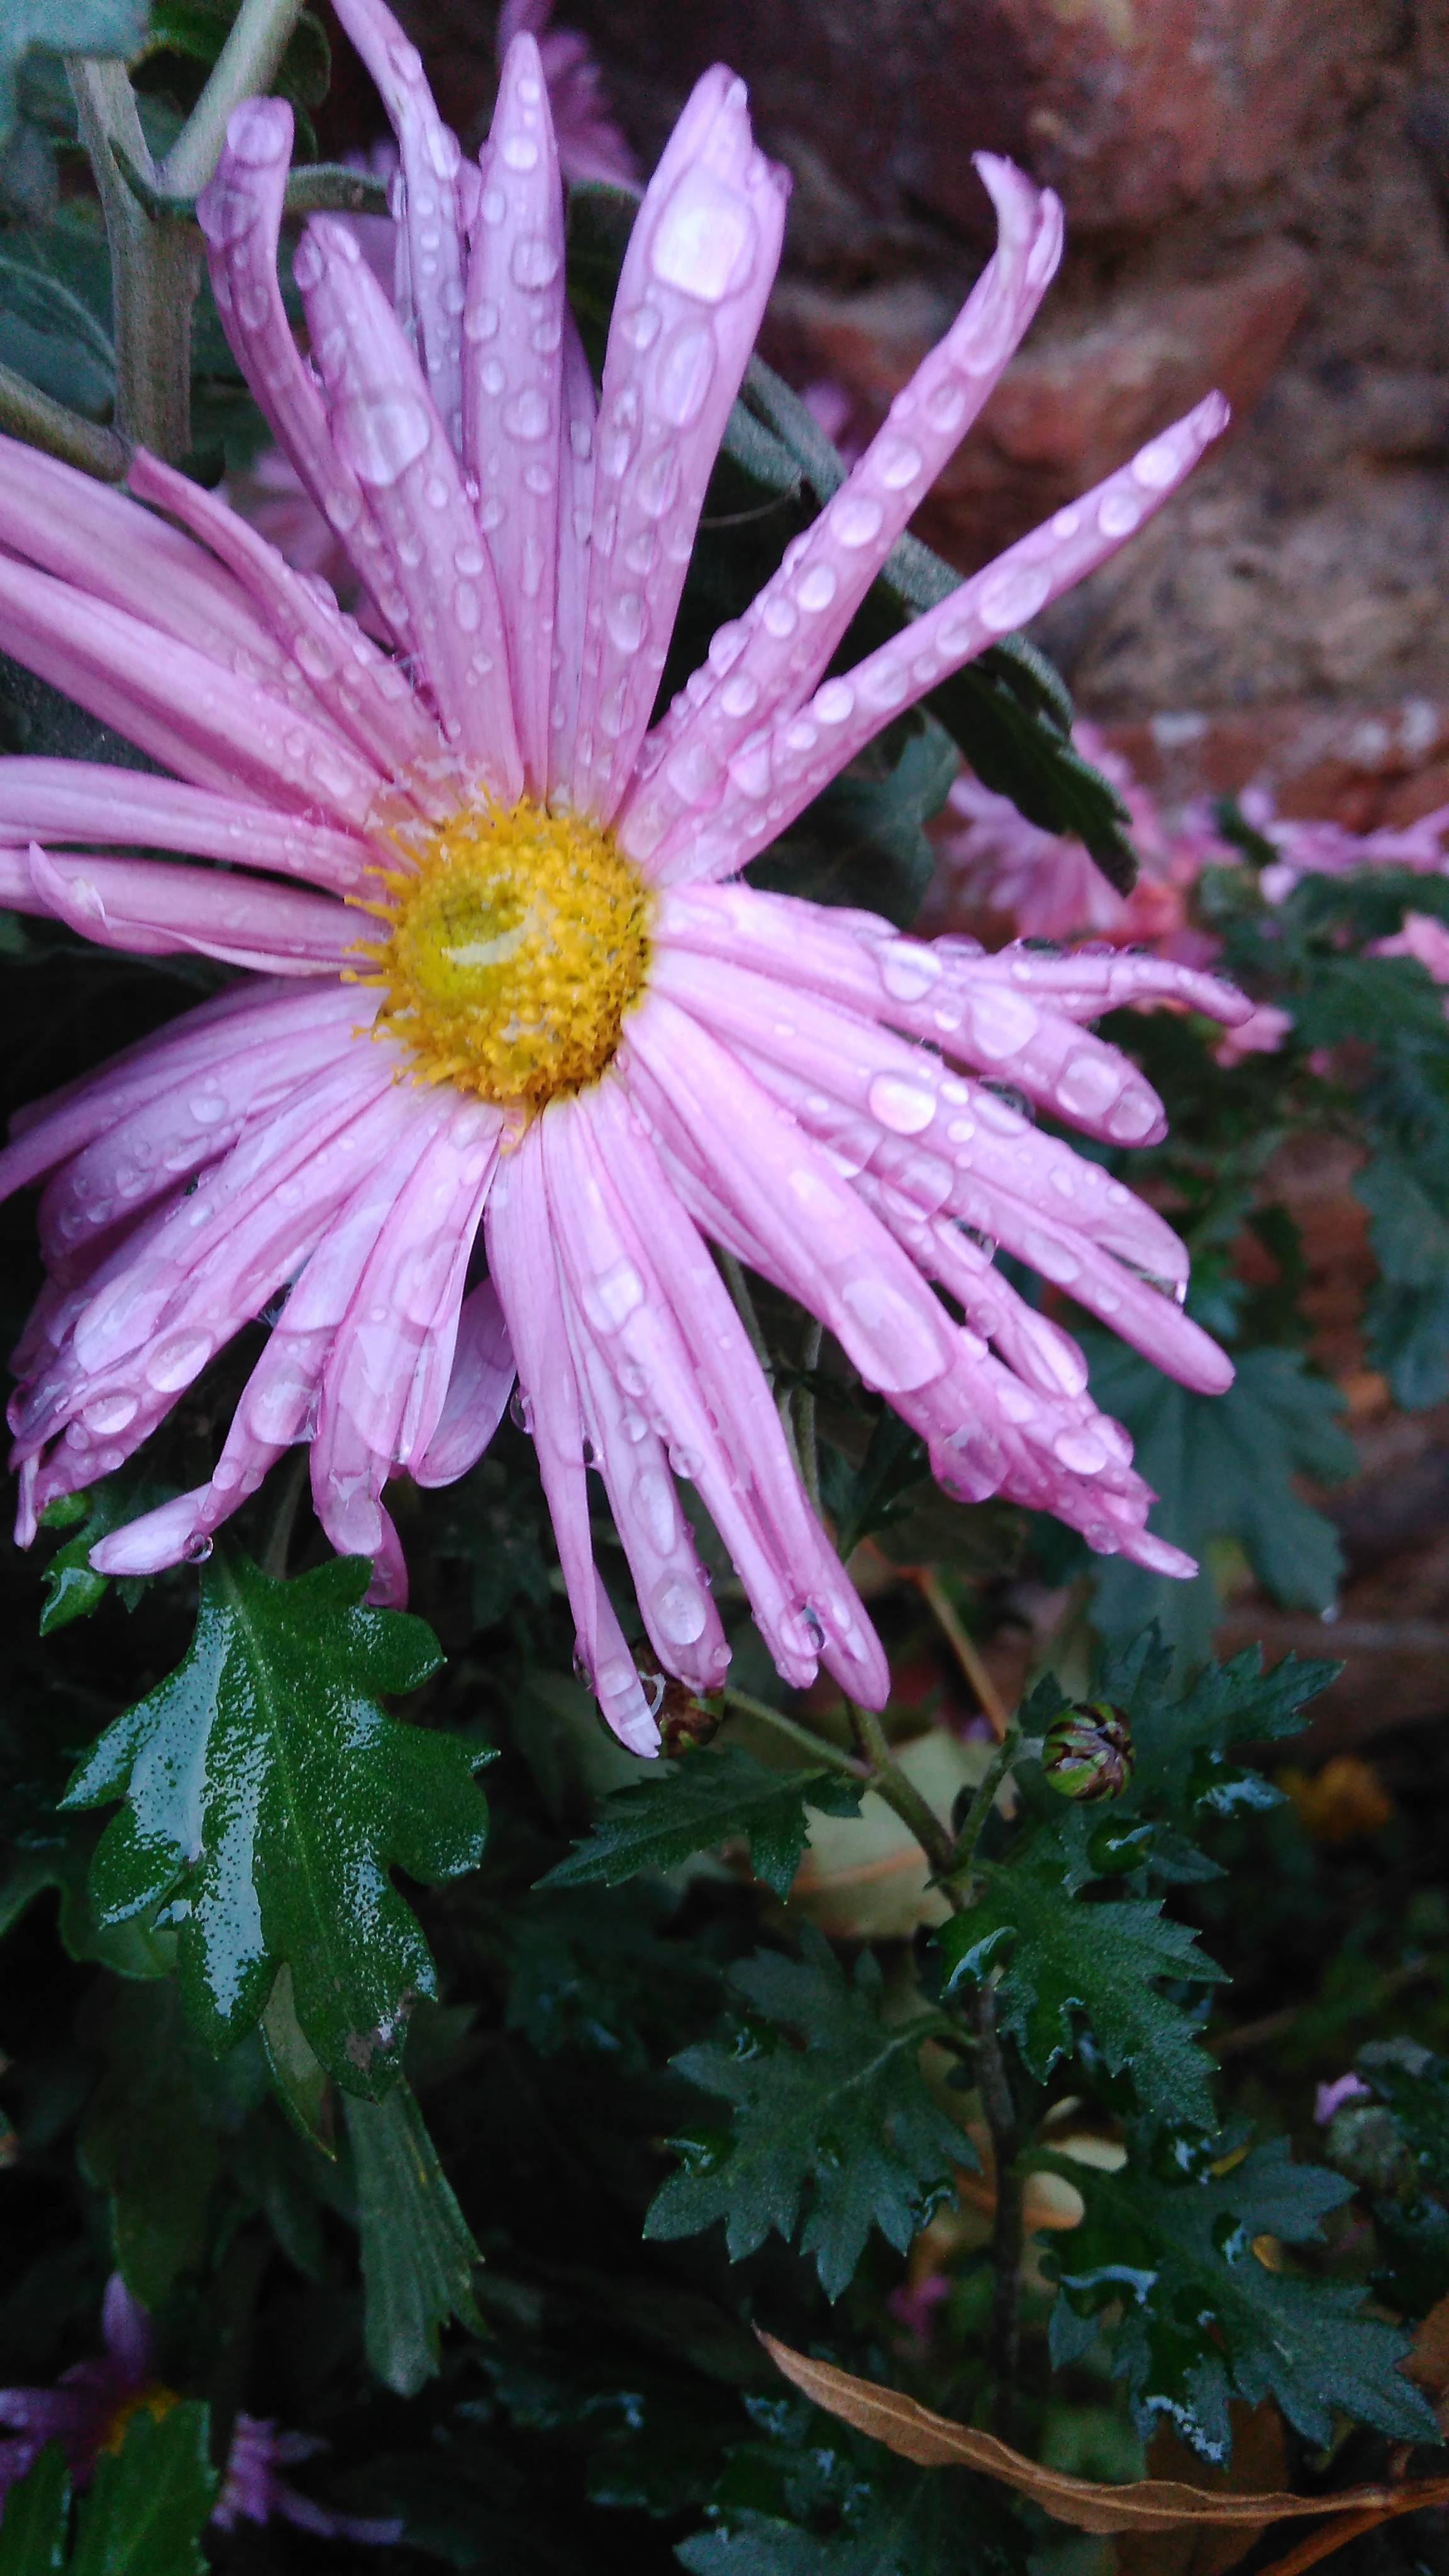
plant, leaf, flower, petal, botany, flora, wildflower, flowering plant, daisy family, annual plant, land plant, chrysanths